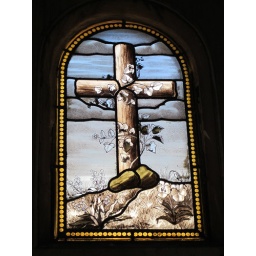
Cross with ivy and other flowers below - stained glass window